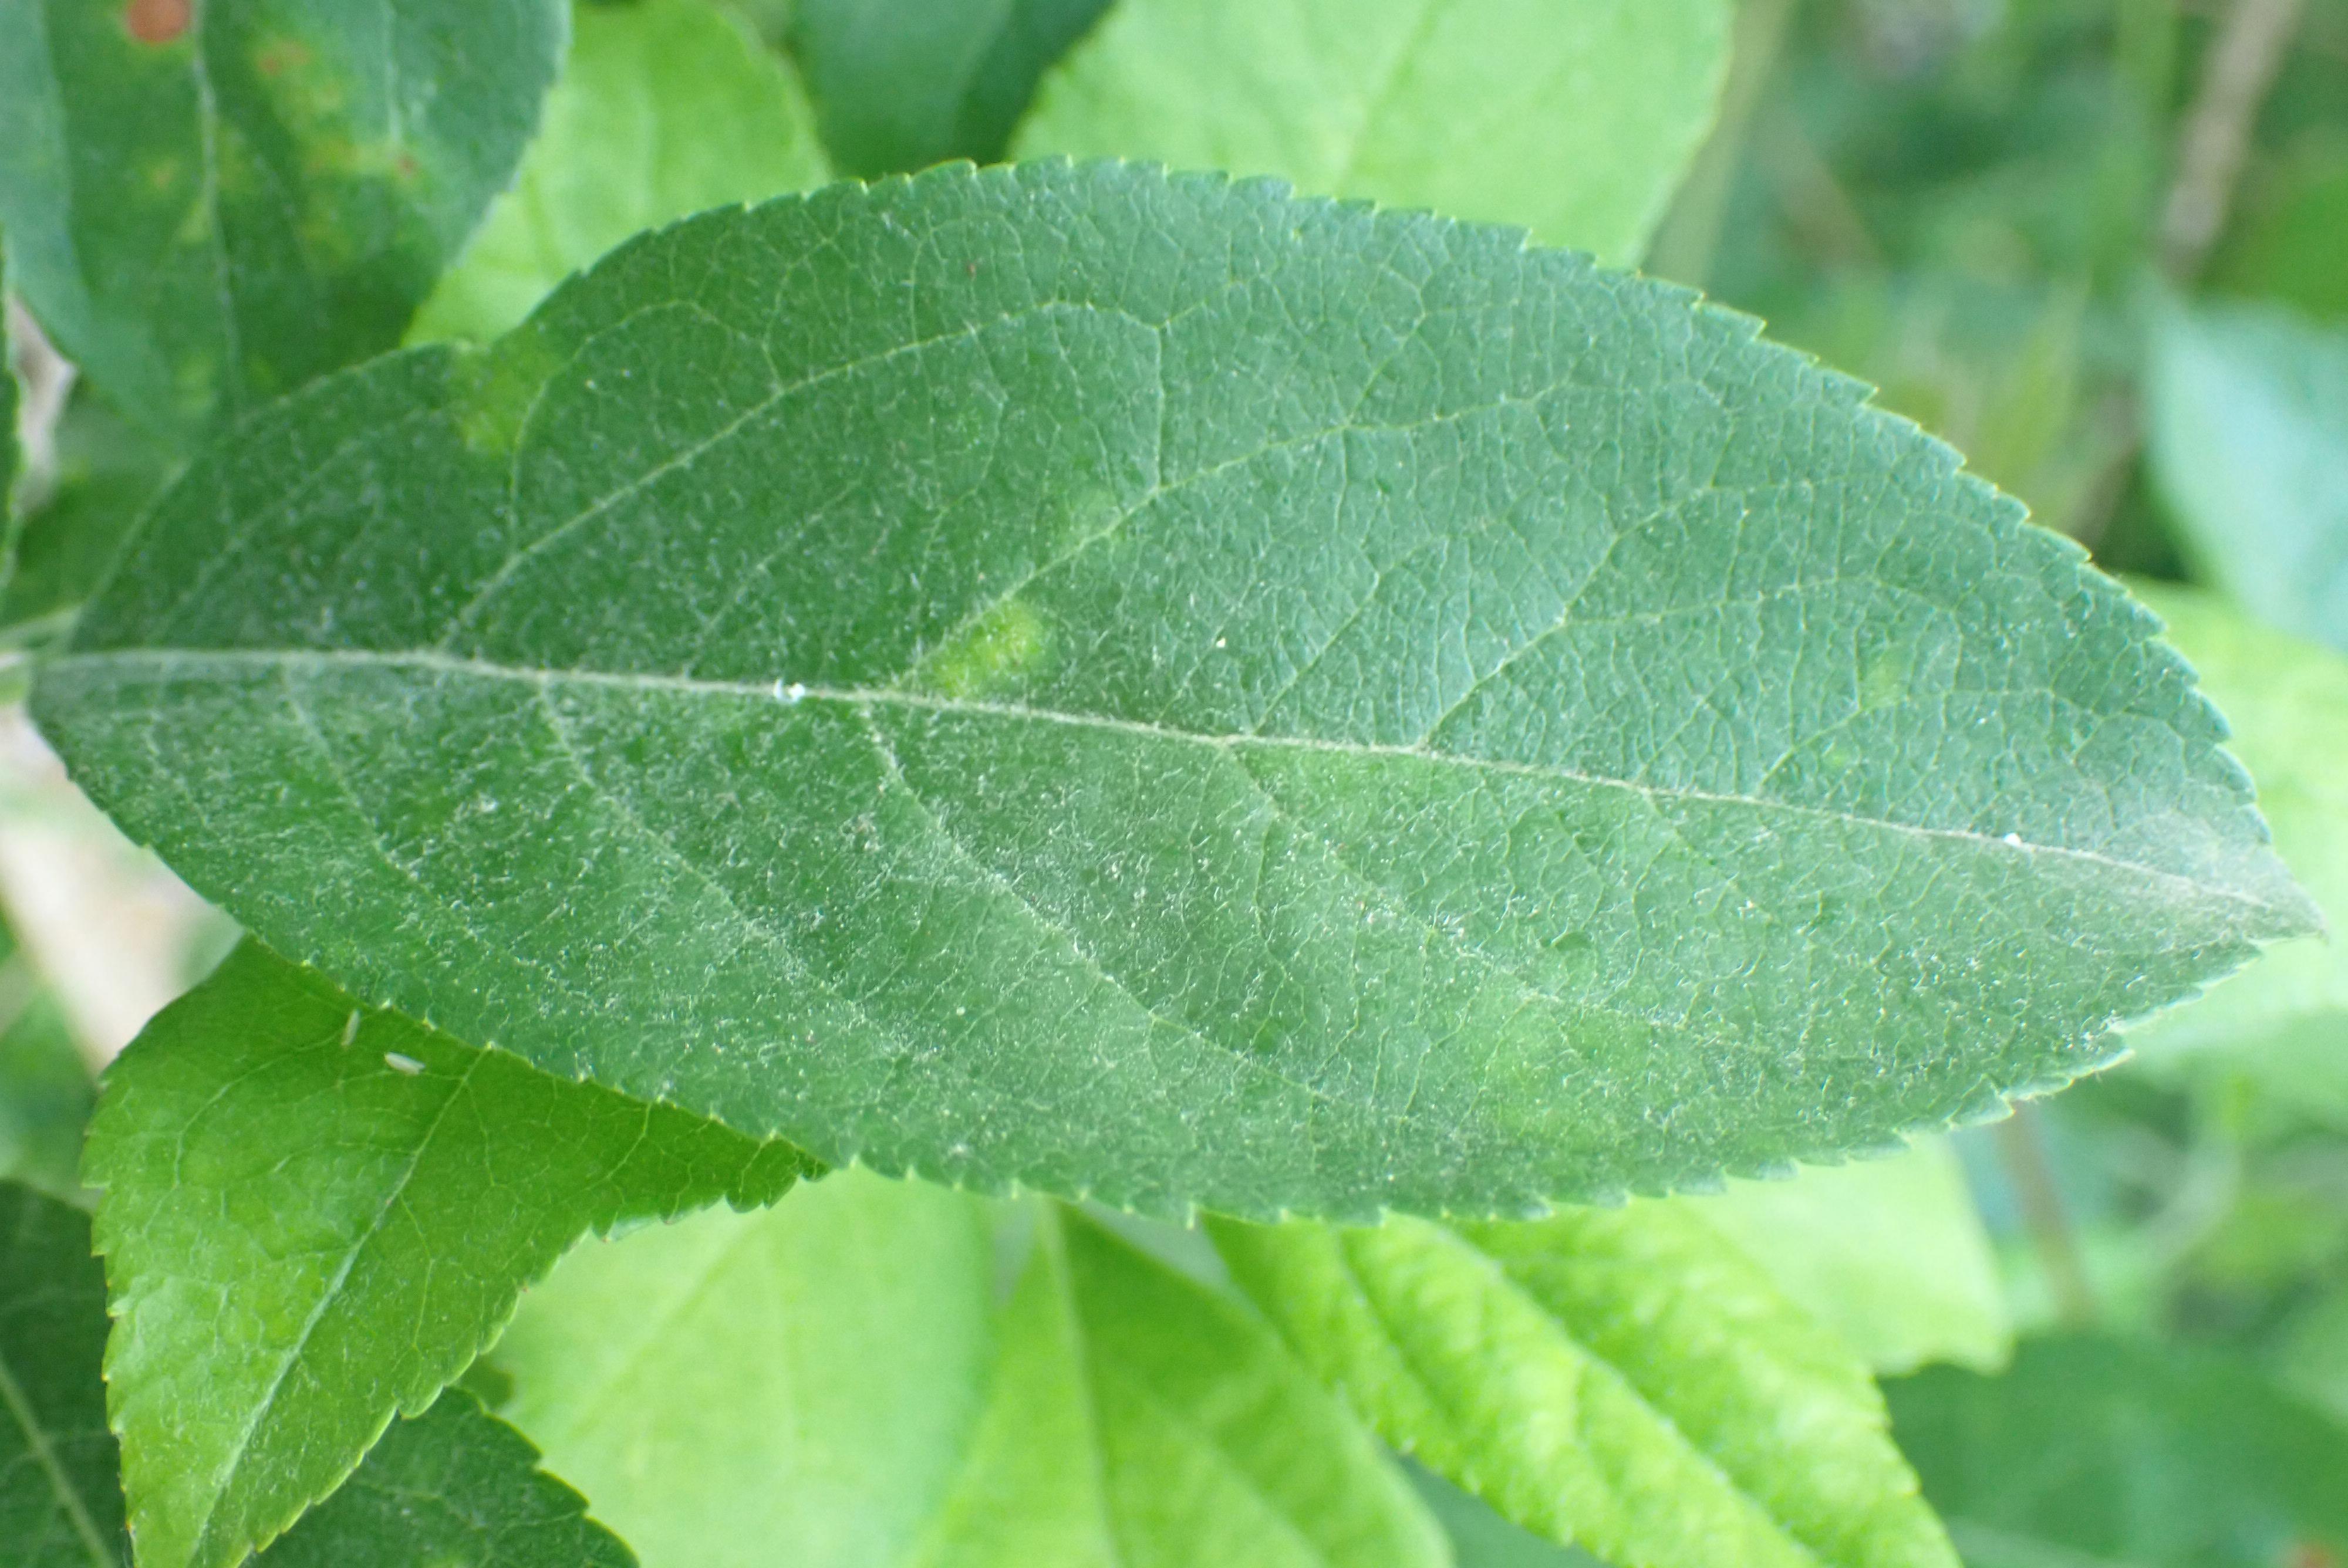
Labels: scab